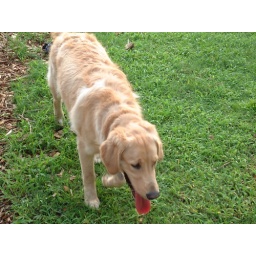
Close up of Logan the Golden Retriever puppy panting, after running around in the dog park